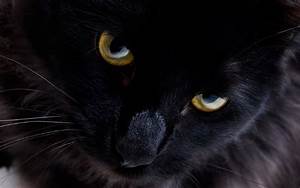
Label: cat